Climate change in Idaho

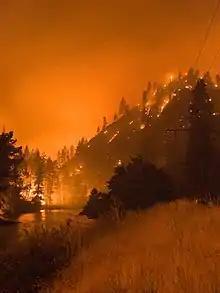
Springs Fire, 2012

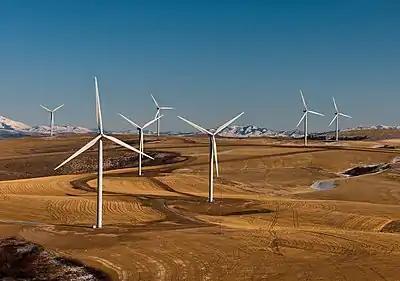
Wind farm, Power County

Idaho is the home of the Yellowstone-Teton Clean Energy Coalition and the Treasure Valley Clean Cities Coalition. In April 2024, the Gem State's Department of Environmental Quality applied to the US EPA for a US $100 million competitive grant to lower the state's greenhouse gas emission levels.